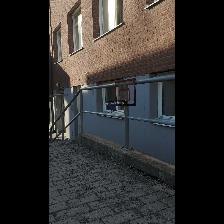
Label: NonHuman